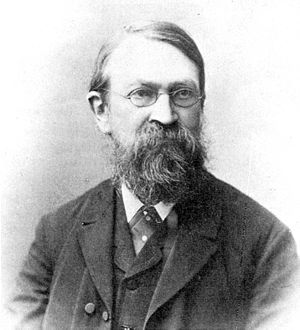
Ernst Mach
Ernst Mach var en mæhrisk-østrigsk fysiker og filosof; professor i matematik i Graz 1864, professor i fysik i Prag 1867 og professor i filosofi i Wien 1895-1902.